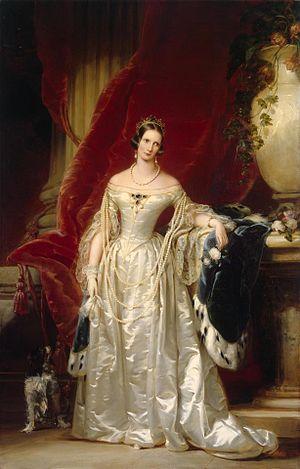
La liste des grandes-duchesses et des princesses de Russie regroupe les descendantes en ligne agnatique des empereurs de Russie ainsi que les épouses de leurs descendants mâles.
Cet article dresse la liste des épouses des grands princes, tsars et empereurs de Russie, elles-mêmes titrées grandes-princesses, tsarines et impératrices de Russie. Les épouses des grands princes de Kiev et de Vladimir ne sont pas listées ici en raison de la rareté des sources.
Christina Robertson, née Sanders, est une artiste écossaise connue notamment pour les nombreux portraits qu'elle fit de la famille impériale et de l'aristocratie russes.